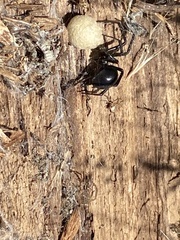
Species: Lactrodectus_hesperus